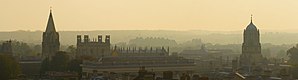
Oxford / Seværdigheder
:Image:Oxford Skyline Panorama from St Mary's Church - Oct 2006.jpg